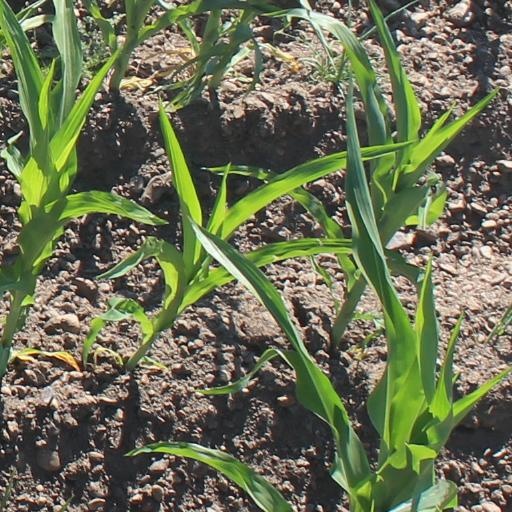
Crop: maize; corn